Bennet Puryear Jr.

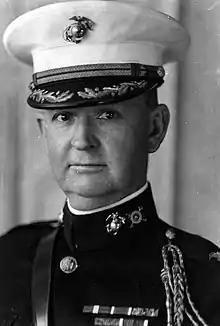
Bennet Puryear Jr. as Colonel, USMC

Bennet Puryear Jr. (January 9, 1884 – February 11, 1982) was a highly decorated officer of the United States Marine Corps with the rank of major general. During his service in World War I, he was decorated with the Navy Cross, the United States military's second-highest decoration awarded for valor in combat.